2022 NBA Finals

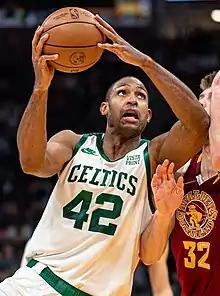
Al Horford led the Celtics with 26 points in his Finals debut, going 4-for-4 in the fourth quarter.

After playing 141 playoff games without an NBA Finals appearance, Al Horford helped lead the way for Boston with 26 points, including going on an 8–0 run by himself to give his team the lead in the fourth quarter as the Celtics outscored the Warriors 40–16. Jaylen Brown also helped spark a 17–0 run in the fourth, scoring 10 of his 24 points in the final quarter. Jayson Tatum had a poor shooting performance, going 3-for-17 from the field and scoring 12 points, but he finished with a career-high 13 assists, the most ever for a player in his Finals debut. Boston's other four starters shot 30-for-50 (60%) in the game, along with shooting 12-for-23 (52%) from beyond the arc, as the Celtics hit their first seven three-point attempts in the fourth. Marcus Smart added 18 points, and Derrick White came off the bench to score 21 points.